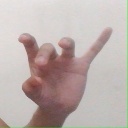
अक्षर: ओ